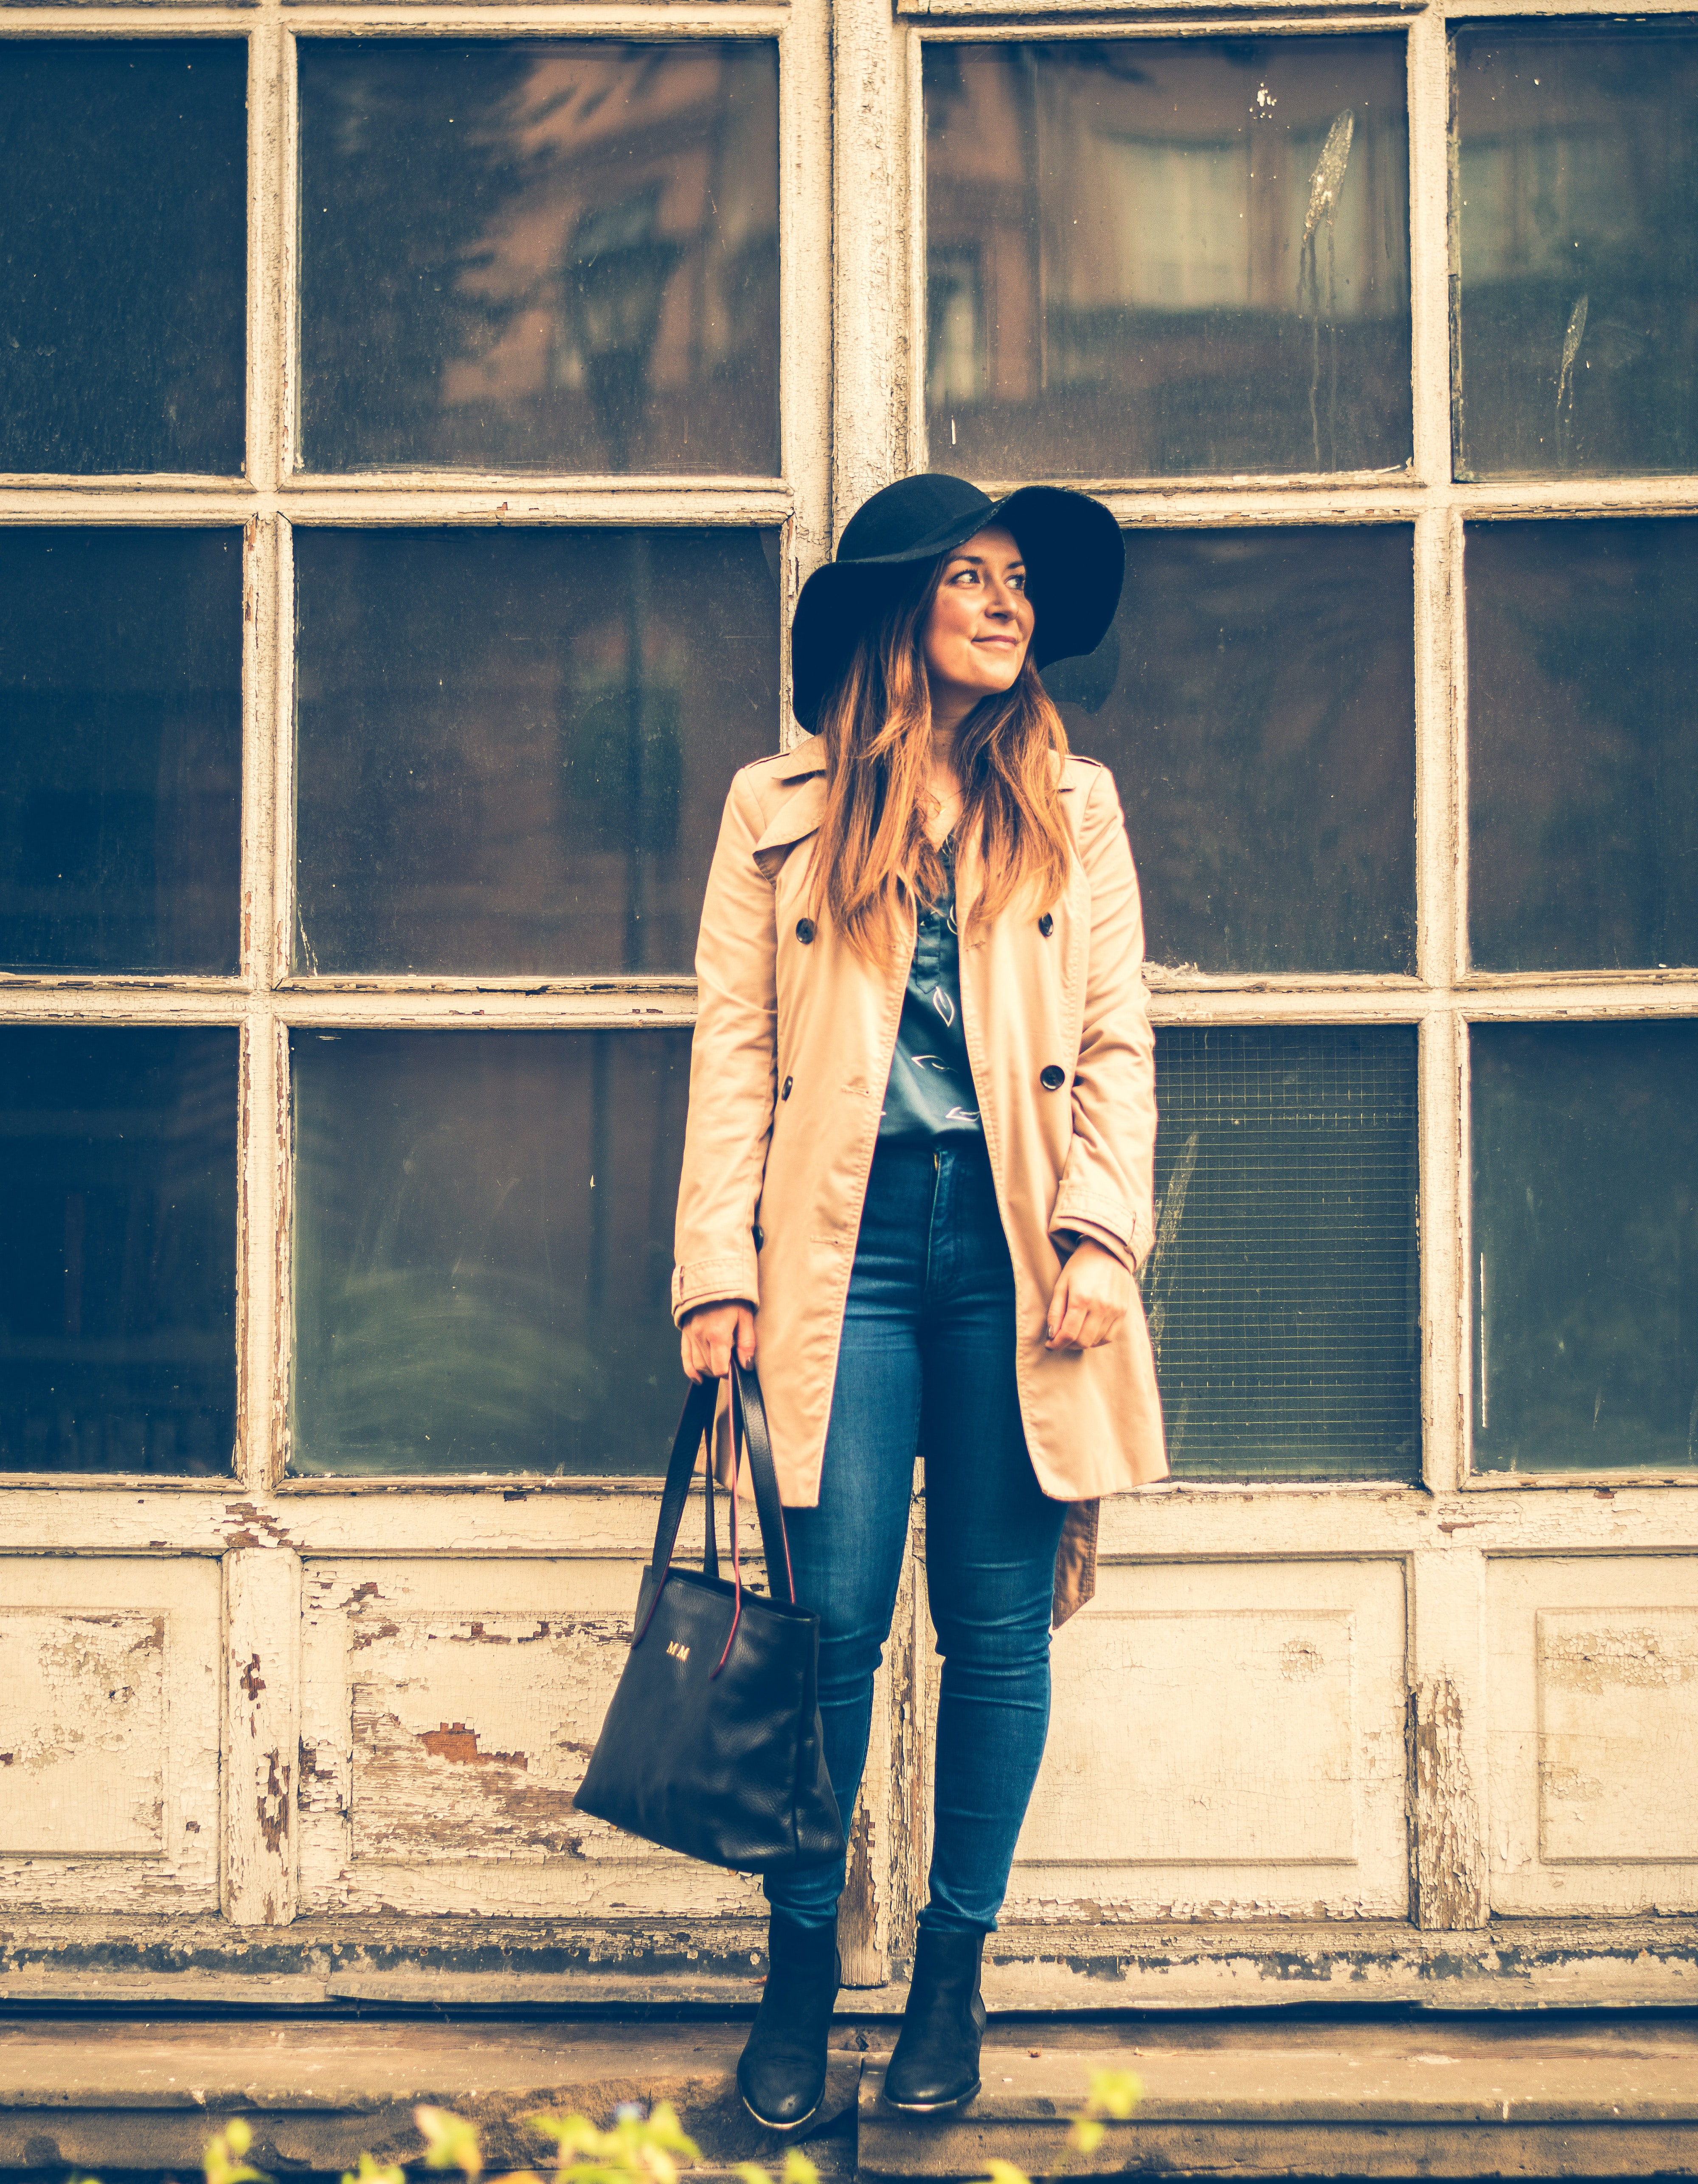
jeans, clothing, denim, outerwear, jacket, girl, headgear, fashion, coat, trousers, cool, pattern, winter, blazer